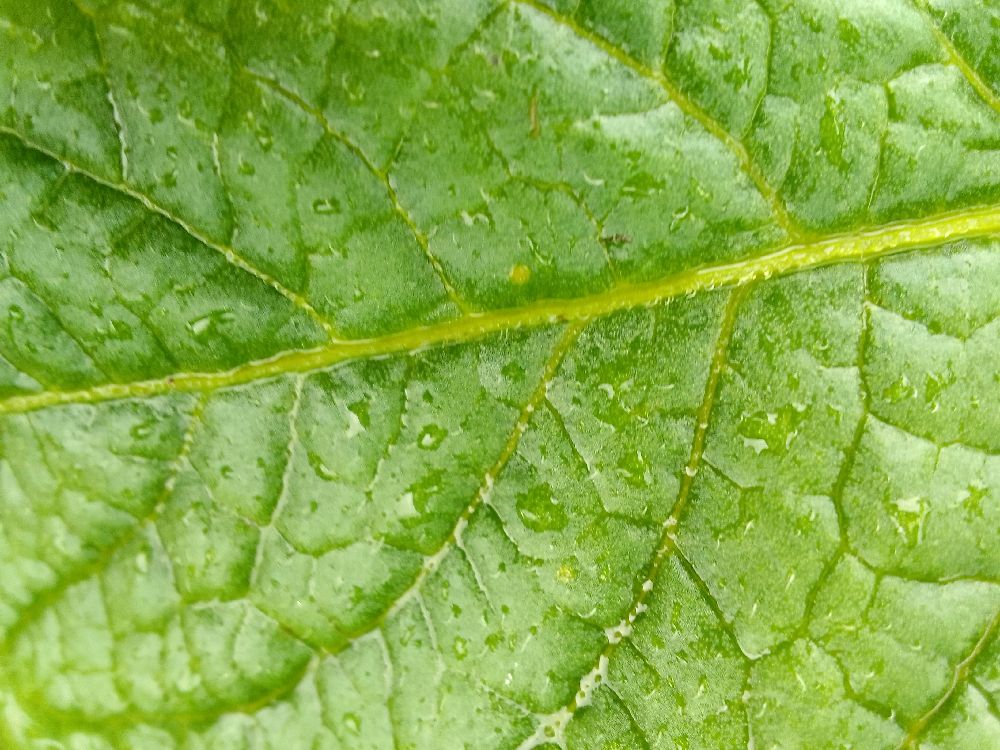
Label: Healthy